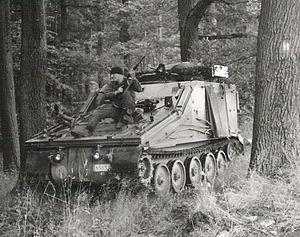
Char CVRT type Samaritan - 4e Chasseurs à Cheval - FTX Golden Crown 1988
Un chasseur à cheval est un type de cavalier militaire appartenant à la cavalerie légère, chargé généralement de missions de reconnaissance et d'éclairage de l'armée.
Les Forces belges en Allemagne est le nom donné à partir de 1955 à l'Armée belge d'occupation en Allemagne après la Seconde Guerre mondiale, et, par extension, à la zone où les forces belges étaient cantonnées. Cette zone, souhaitée par le gouvernement belge, se situait en Allemagne de l'Ouest dans ce qui était au début la zone d'occupation britannique en Allemagne et sous le commandement de la British Army of the Rhine devenu en 1994 les Forces britanniques en Allemagne.
Le FV-104 Samaritan est une ambulance blindée et chenillée britannique de la famille des véhicules de combat de reconnaissance chenillés, dont la production a commencé en 1970.